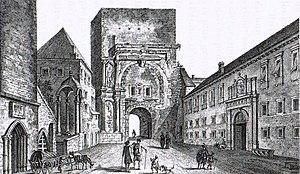
Gravure de la Porte noire de Besançon
La porte Noire de Besançon est un arc de triomphe gallo-romain de 16,56 m édifié sous l'empereur romain Marc Aurèle au IIᵉ siècle, à l'origine entièrement décoré de fines sculptures représentant des divinités de la mythologie grecque et romaine et des scènes de combats pour la plupart effacées par le temps. La porte, probablement un des plus beaux monuments de Besançon à l'origine, est aujourd’hui très endommagée.
Cet article recense les monuments historiques de France classés en 1840, la première protection de ce type dans le pays.